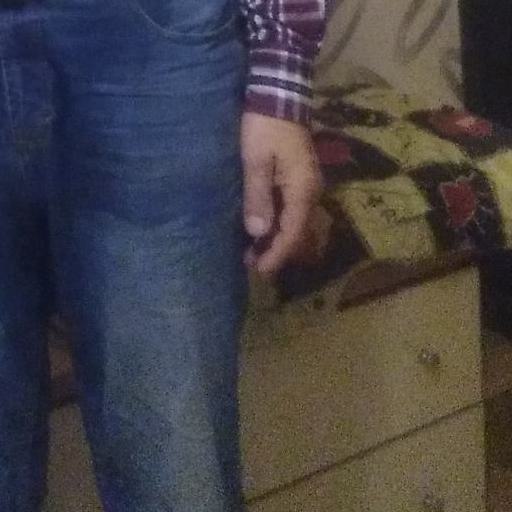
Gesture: no_gesture